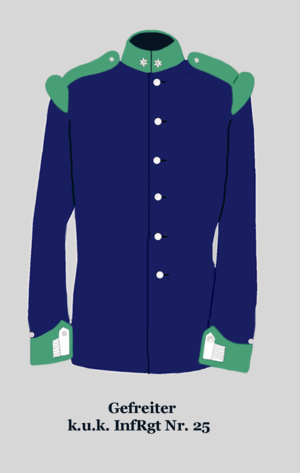
Soldat 1er classe du 25e régiment d'infanterie de l'armée Autriche-Hongroise (Régiment hongroise avec col droit en vert mer et boutons en blanc